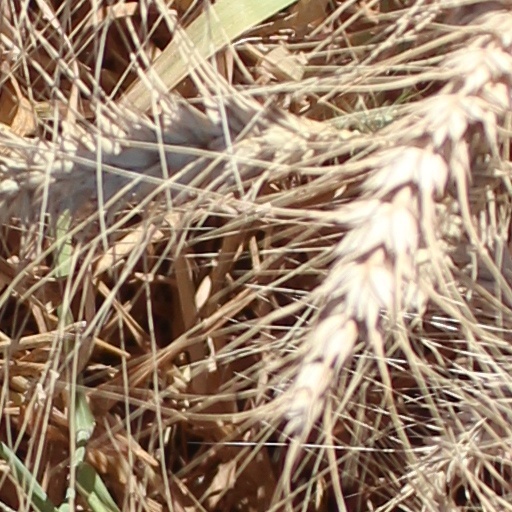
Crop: wheat